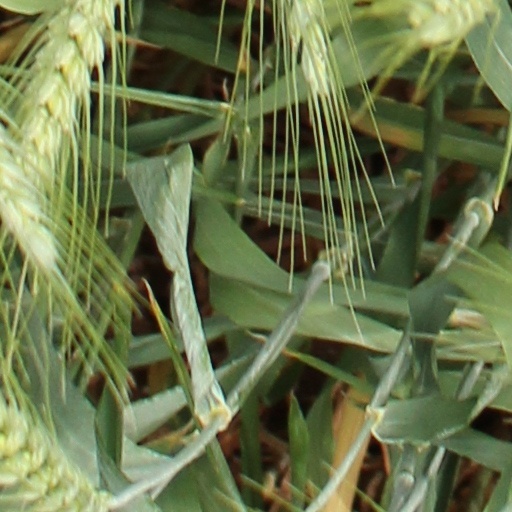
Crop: wheat